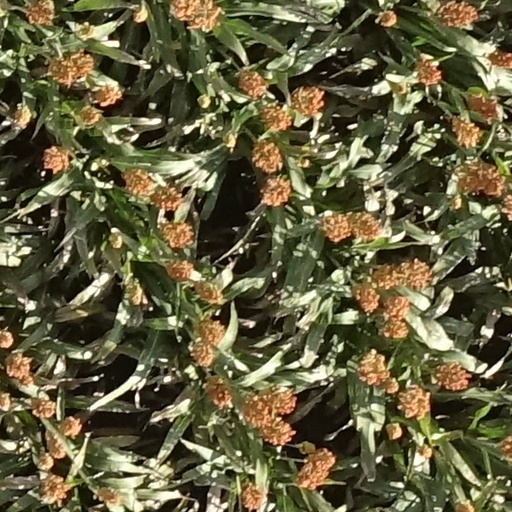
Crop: sorghum